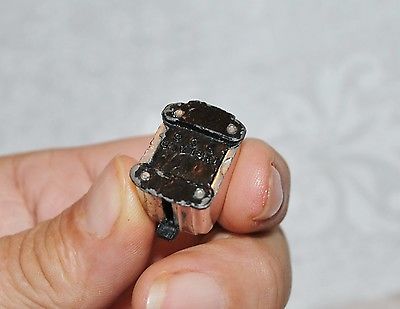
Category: toaster